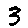
Label: 3